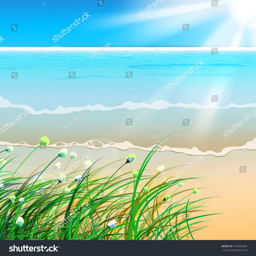
the illustration of beautiful sea background with spectacular sunshine and dune grass .